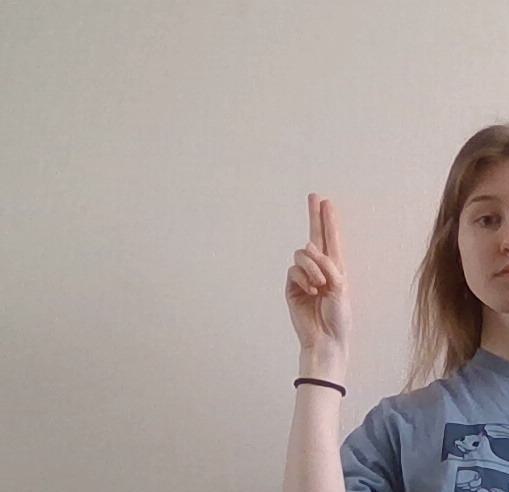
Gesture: two_up